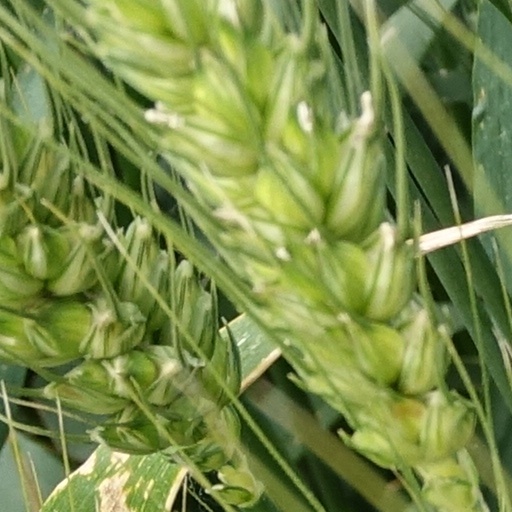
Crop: wheat